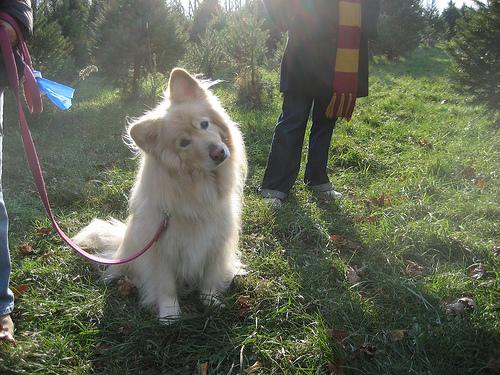
Breed: samoyed